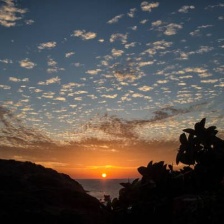
Cloud type: Cirrocumulus